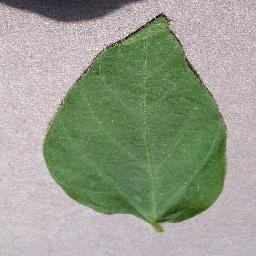
Label: Soybean___healthy